Skintern

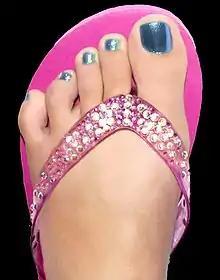
The front half of a foot, seen from above, in a pink open-topped shoe with a jewel-encrusted strap behind the toes. The toes have metallic blue nail polish on them

On some issues, sartorial choices of skinterns became accepted for all Hill staffers. In 2014, "The Washington Post" reported that flip-flops had become so common in congressional office buildings during summers as to cause a noise problem for some present when the women wearing them reported for work in the morning. "It sounds like the Four Horsemen of the Apocalypse," complained Abra Belke, a former staffer and lobbyist who by then was writing "Capitol Hill Style", a fashion blog. "Interns and junior staffers are just clomping down the hall in their $5 Old Navy flip-flops."